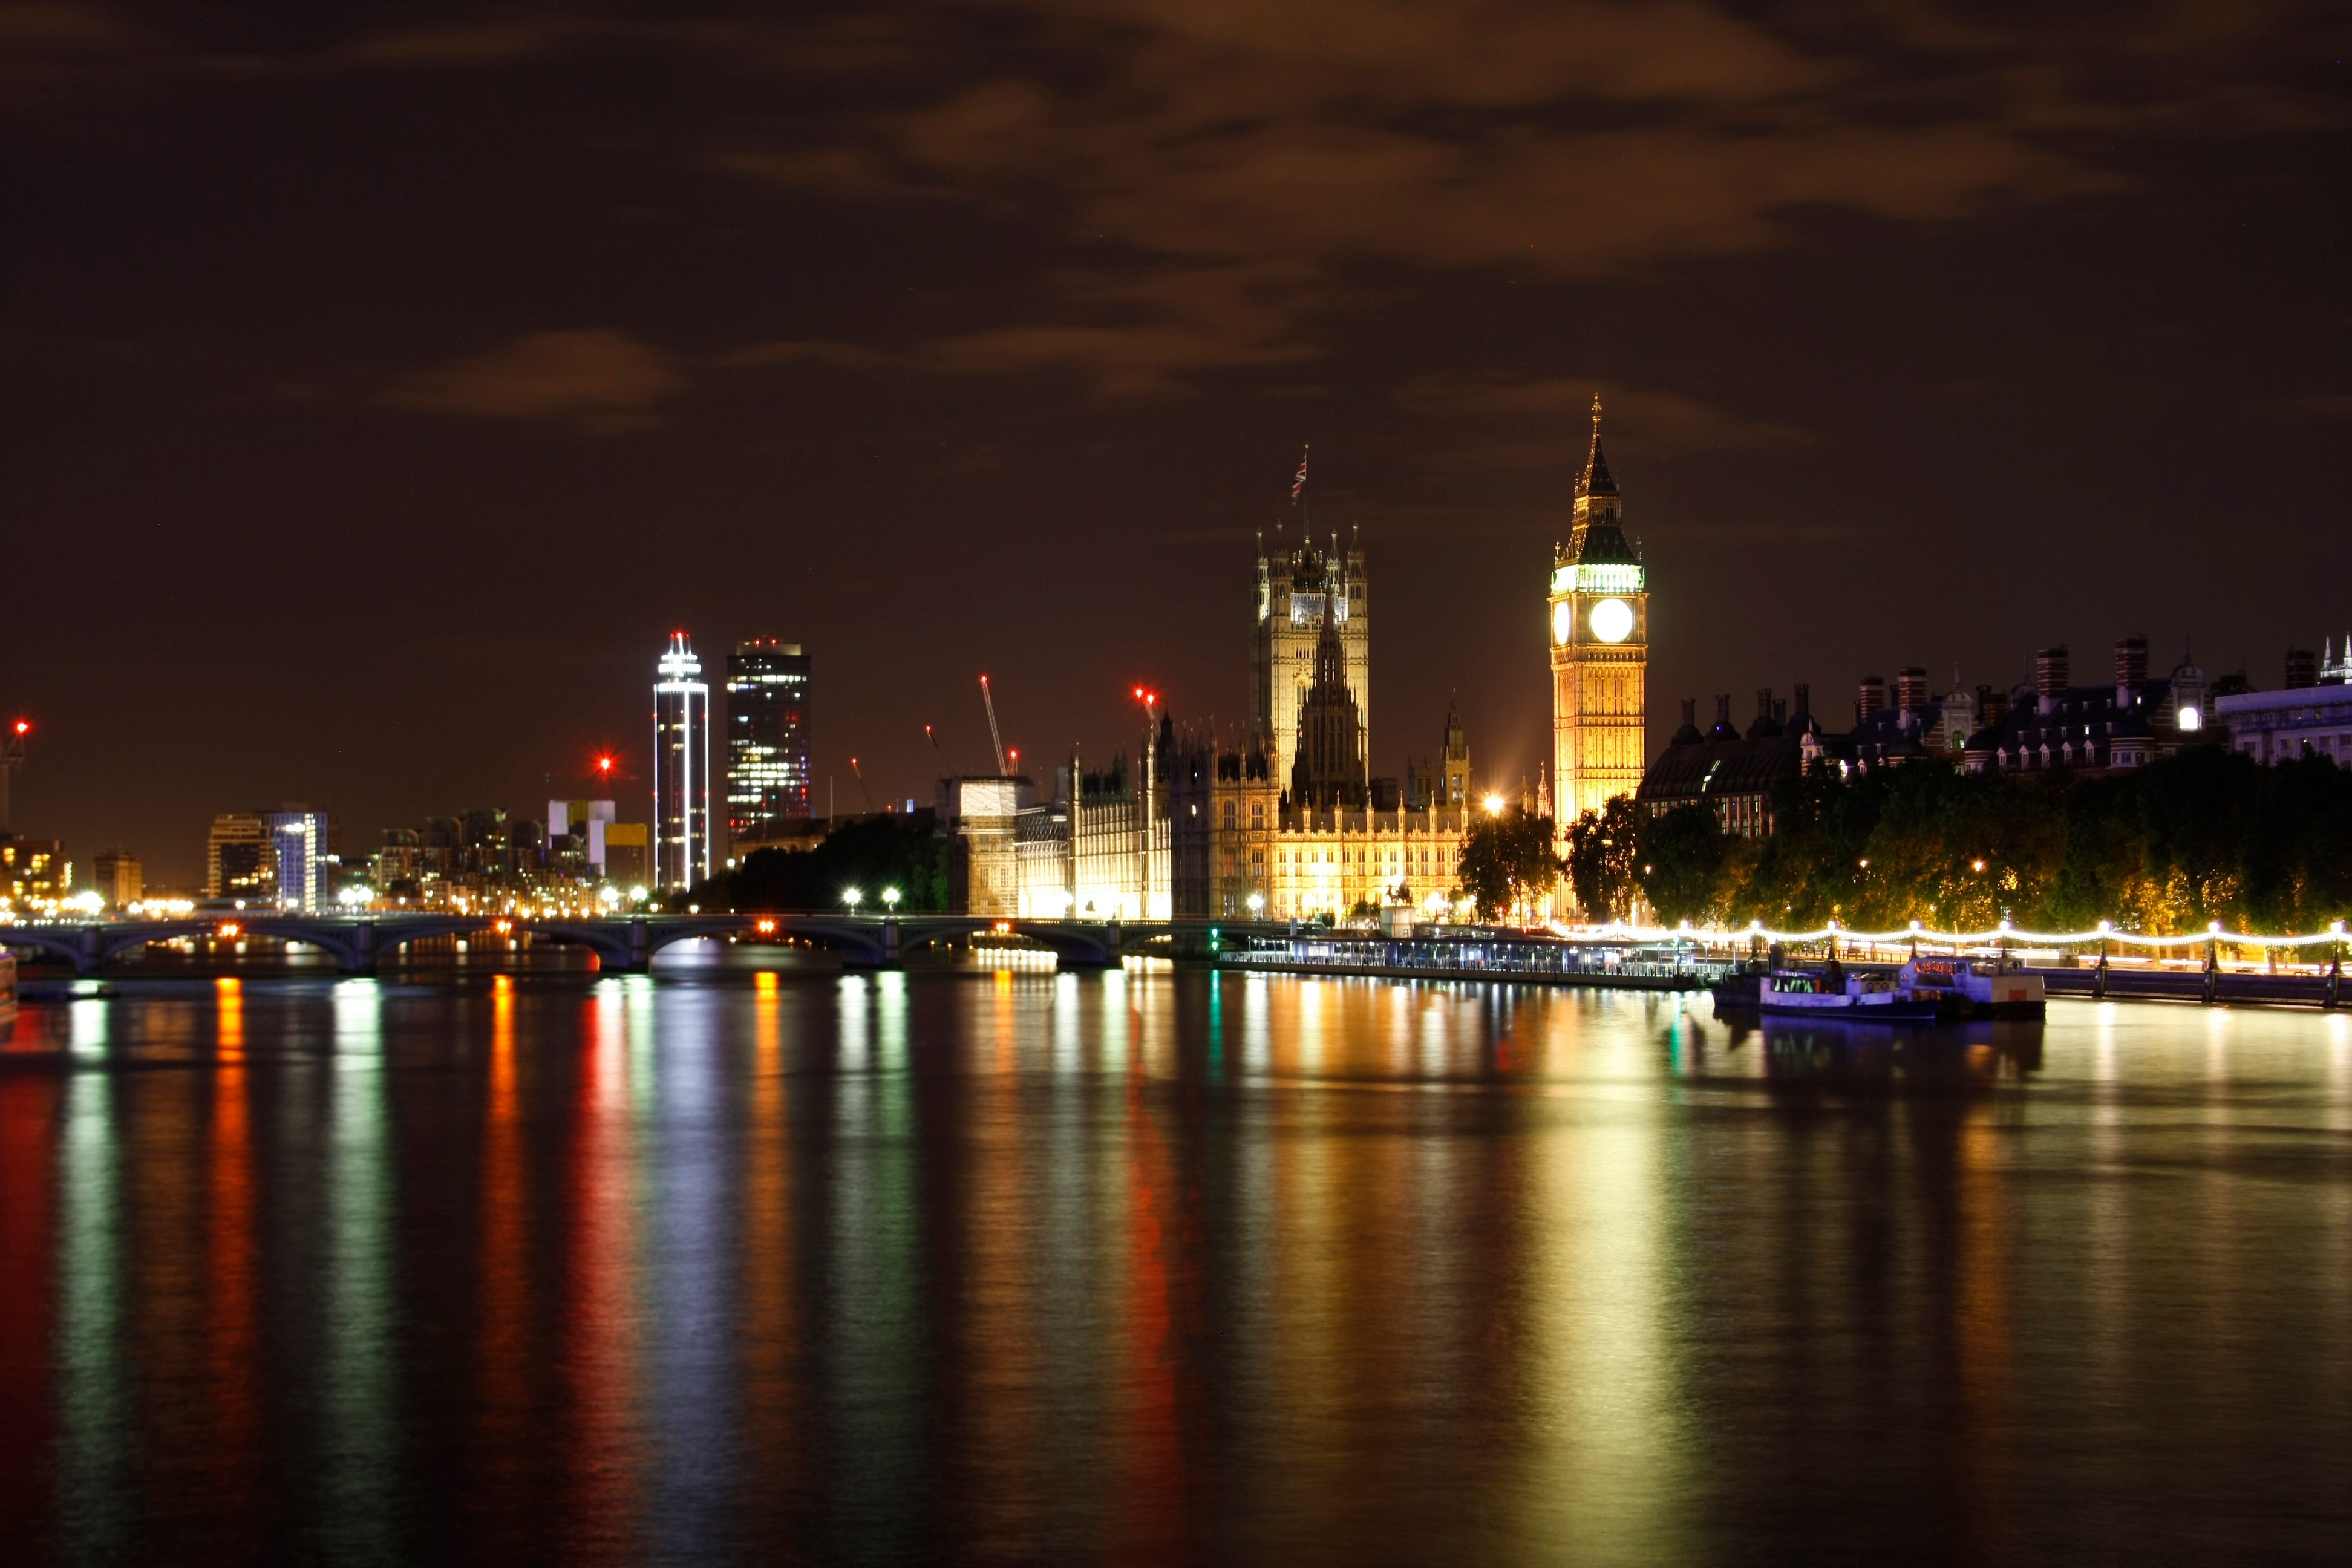
bridge, skyline, night, city, skyscraper, cityscape, panorama, downtown, dusk, evening, reflection, landmark, metropolis, human settlement